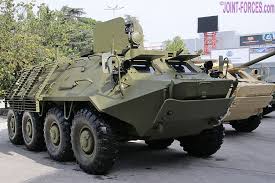
Label: BTR